Climbing shoe

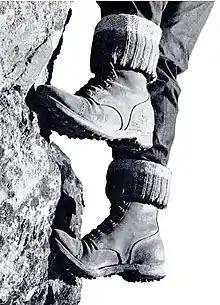
Early rock climbers used heavy-soled mountaineering boots

Early rock climbers used heavy-soled mountaineering boots studded with metal cleats and hobnails. An advance on this for dry rock, were boots with Vibram soles, with a pattern of rubber studs developed by Vitale Bramani in Italy in the 1930s. In postwar Britain, a new generation of climbers like Joe Brown began to climb harder routes wearing plimsolls (rubber-soled canvas sneakers), sometimes with woollen socks over them to improve grip. Pierre Allain was an enthusiastic French rock climber who experimented with hard composite rubber-soled canvas boots; by the late 1950s, his "PA" boots were being used by climbers worldwide. Fellow French climber Edmond Bourdonneau later introduced "EB" boots in 1950 after purchasing Pierre's company, which had softer rubber soles and became very popular in the 1960 and 1970s. In 1982 Boreal, the Spanish company located in Villena, produced the "Firé" style of shoe with a revolutionary sticky rubber sole.